158th Maneuver Enhancement Brigade

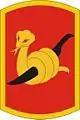
SSI of the 153rd Field Artillery Brigade

In 1967, the unit was converted to a Military Police Battalion until 1976 when it wad redesignated as the 153rd Field Artillery Group and in 1978 became the 153rd Field Artillery Brigade. The unit moved to Phoenix in 1991 and participated in Operation Iraqi Freedom earning the Meritorious Unit Citation in 2006. In September 2010, the unit was redesinated as the 158th MEB.